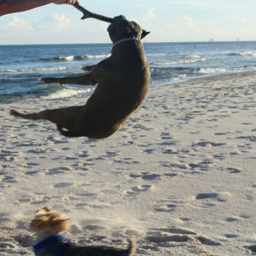
person jumping for the stick at the beach ... tv character is jealous that he has no chance at getting that !